PopulAir

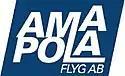
Name and branding used until 2023

PopulAir (styled as populAir) is a passenger and cargo airline based in Stockholm, Sweden. Known between 2004 and 2023 as Amapola Flyg, the airline's primary hub is located at Stockholm Arlanda Airport. The airline offers flights to various destinations across Sweden, including public service obligation routes to northern Sweden. Additionally, populAir provides passenger services from Mariehamn to Turku. PopulAir operates a fleet consisting of 12 Fokker 50 aircraft, which includes 7 passenger planes and 5 cargo planes.